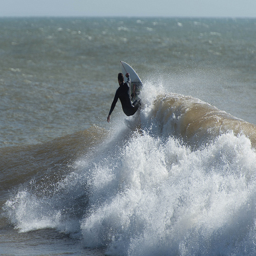
A man riding a white surfboard on a wave in the ocean.
A surfboarder is taking a large wave skillfully.
The surfer is being overturned by a big wave.
Surfer at the top of a wave kicking up water behind him.
A surfer on top of a small wave.